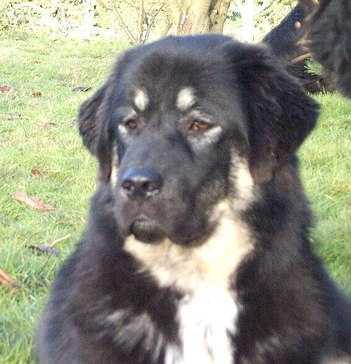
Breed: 205-n000030-Tibetan_mastiff